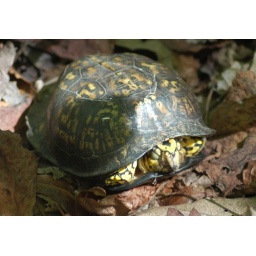
A Box turtle out behind the house rests in the sun soaking up the early fall weather.